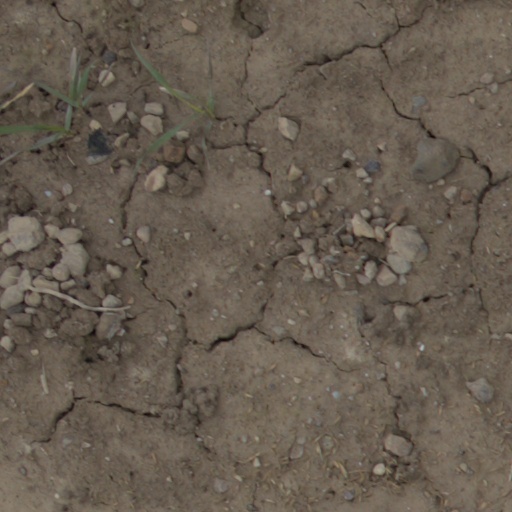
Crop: wheat